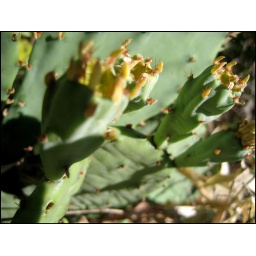
prickly pear cactus on pelee island, desert plant that grows on island in lake erie, on the boarder of canada